La Dawri

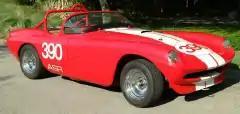
La Dawri Daytona

La Dawri Coachcraft was founded by Leslie Albert Dawes in British Columbia, Canada in 1956 and is credited with making Canada's first fibreglass car, the La Dawri Cavalier. The company moved to the United States in 1957 where it became one of the largest fiberglass sports car body companies during the rebody/specials craze of the 1950s and 1960s. The company ceased operations in 1965. Its name came from a combination of L A Dawes and his friend Don Wright. Dawes was born on 7 July 1933 and died in 2002.